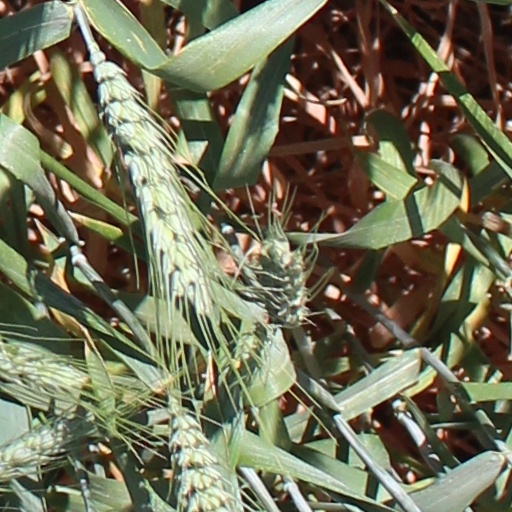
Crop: wheat